Alsatian dialect

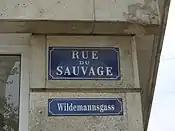
A bilingual (French and Alsatian) sign in Mulhouse

Since 1992, the constitution of the Fifth Republic states that French is the official language of the Republic. However, Alsatian, along with other regional languages, is recognized by the French government in the official list of languages of France. France is a signatory to the European Charter for Regional or Minority Languages but has never ratified the law and has not given regional languages the support that would be required by the charter.